Rule of law in Singapore

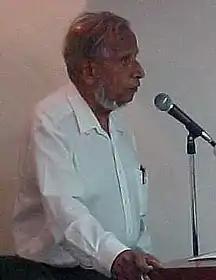
Opposition politician J.B. Jeyaretnam in November 2005. During a Parliamentary debate in 1999, Jeyaretnam articulated a thick conception of the rule of law that embodied human rights protection.

During the 24 November 1999 Parliamentary debate on the rule of law, Jeyaretnam traced the doctrine to Magna Carta, and said that it was to be found in the Constitution of Singapore, particularly in Article 9 and Article 12, which respectively protect the rights to life and personal liberty, and equality rights. He also noted that in the court judgment "Ong Ah Chuan v Public Prosecutor" (1980), the Privy Council had held that in phrases such as "in accordance with law" and "equality before the law" in the Constitution, the term "law" does not only mean Acts passed by Parliament, but also includes the fundamental rules of natural justice that have been accepted and become part and parcel of the common law. He then cited eight instances of the Government's alleged non-compliance with the rule of law, including detention without trial under, "inter alia", the ISA and the Criminal Law (Temporary Provisions) Act ("CLTPA"); denial of the right of arrested persons to counsel and to visits from their families for a period of time; denial of the rights to freedom of speech and assembly; and the tendency of the executive not to provide reasons for decisions made. Opposition MP Chiam See Tong complained that the Government had not treated opposition parties fairly as regards applications for licences for events.